Demographics of Namibia

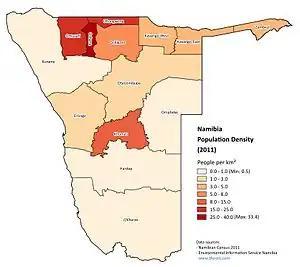
Population density in Namibia by regions (census 2011)

As required by the Namibian "Statistics Act" #66 of 1976, and in accordance with United Nations recommendations, a census is conducted every ten years. After Namibian independence the first Population and Housing Census was carried out in 1991, further rounds followed in 2001 and 2011. The data collection method is to count every person resident in Namibia wherever they happen to be. This is called the "de facto" method. For enumeration purposes the country is demarcated into 4,042 "enumeration areas". These areas overlap with constituency boundaries in order to get reliable data for election purposes as well.